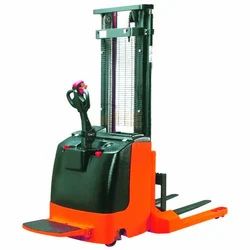
Label: Fully_Electric_Stacker